Arcana Unearthed

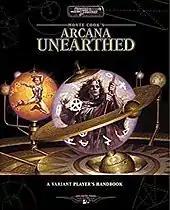

Arcana Unearthed (full title Monte Cook's Arcana Unearthed), first published in 2003, is a role-playing game created by Monte Cook and based on the d20 System developed for "Dungeons & Dragons" 3rd edition.